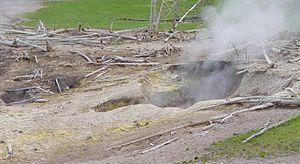
Un phénomène paravolcanique se dit de tout phénomène géologique actif indirectement lié au volcanisme et à l'activité volcanique.